Anna Langford

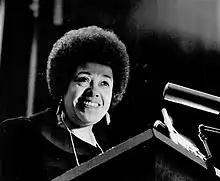
Langford, 1971.

Anna R. Langford (née Riggs; October 27, 1917 – September 17, 2008) was an American politician, civil rights activist, and lawyer who served on the Chicago City Council in Chicago, Illinois. Langford became the first African American woman elected to the Chicago City Council in February 1971. She ultimately served three nonconsecutive terms on the council. Anna Langford died of lung cancer on September 17, 2008, at her home in the Englewood neighborhood of Chicago at the age of 90.